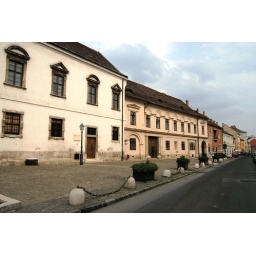
a street in castle hill